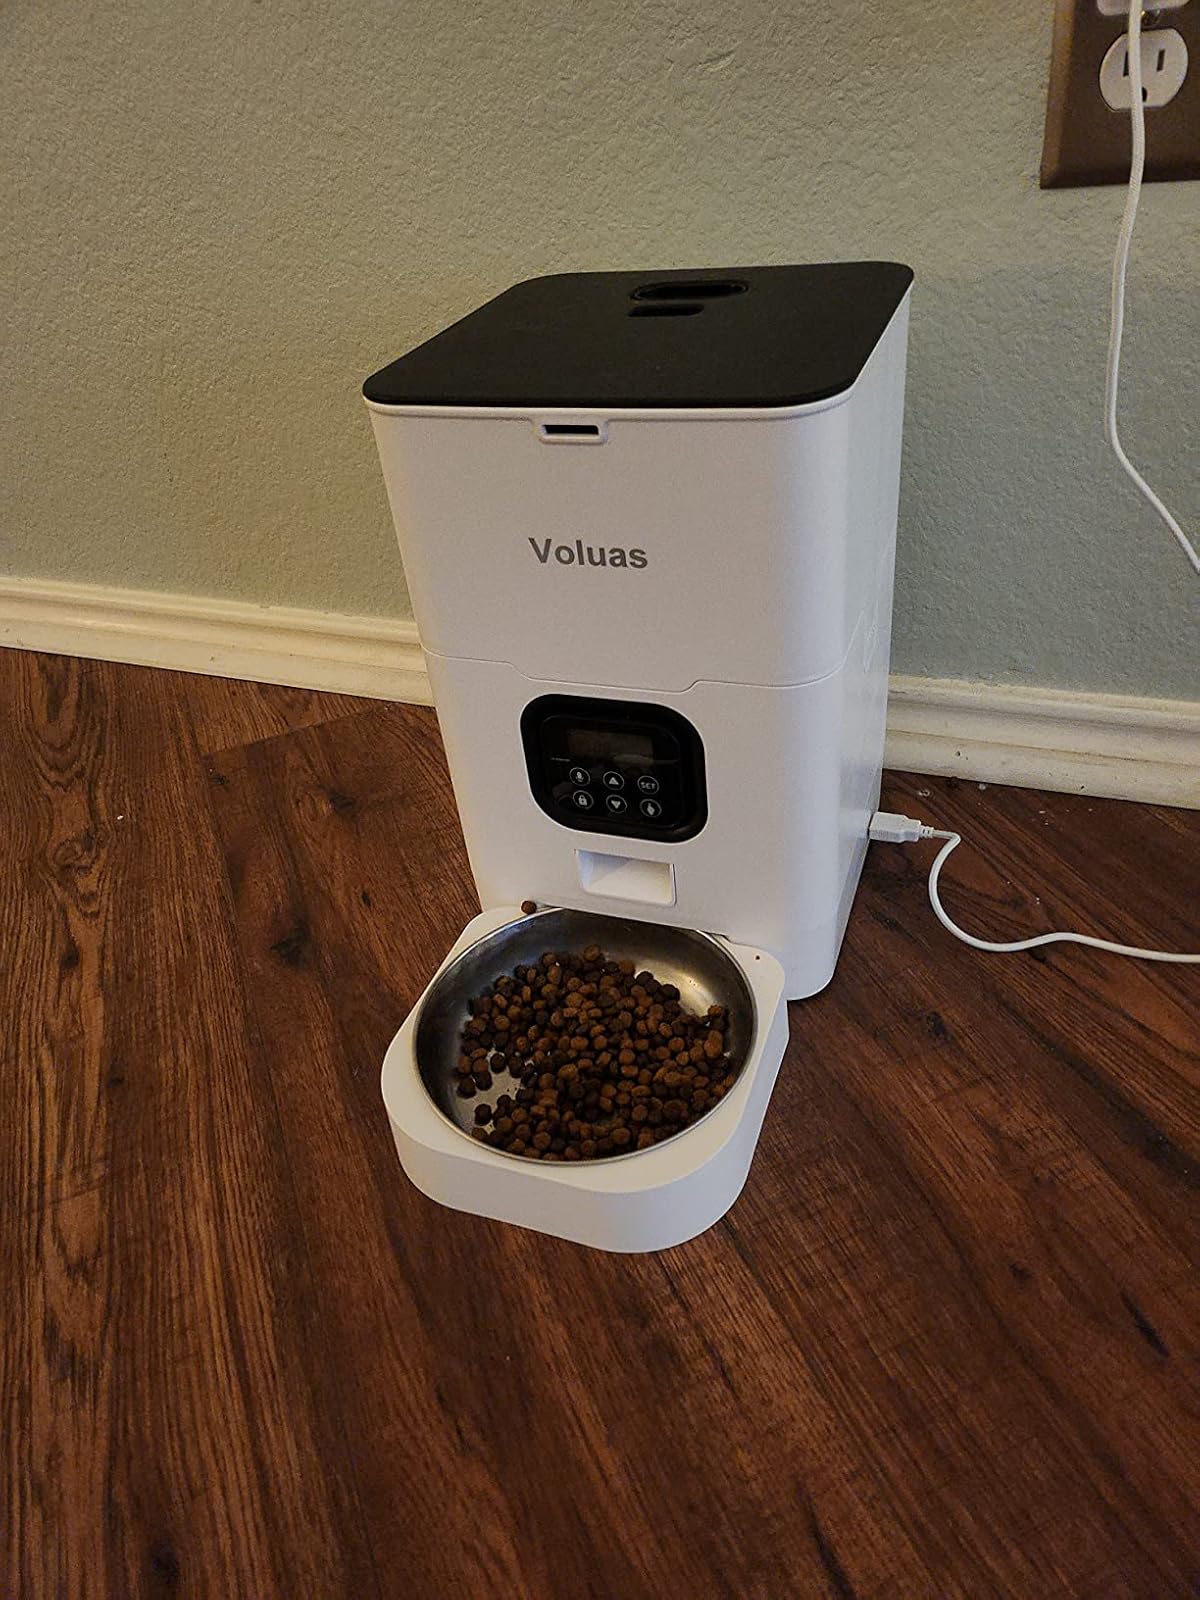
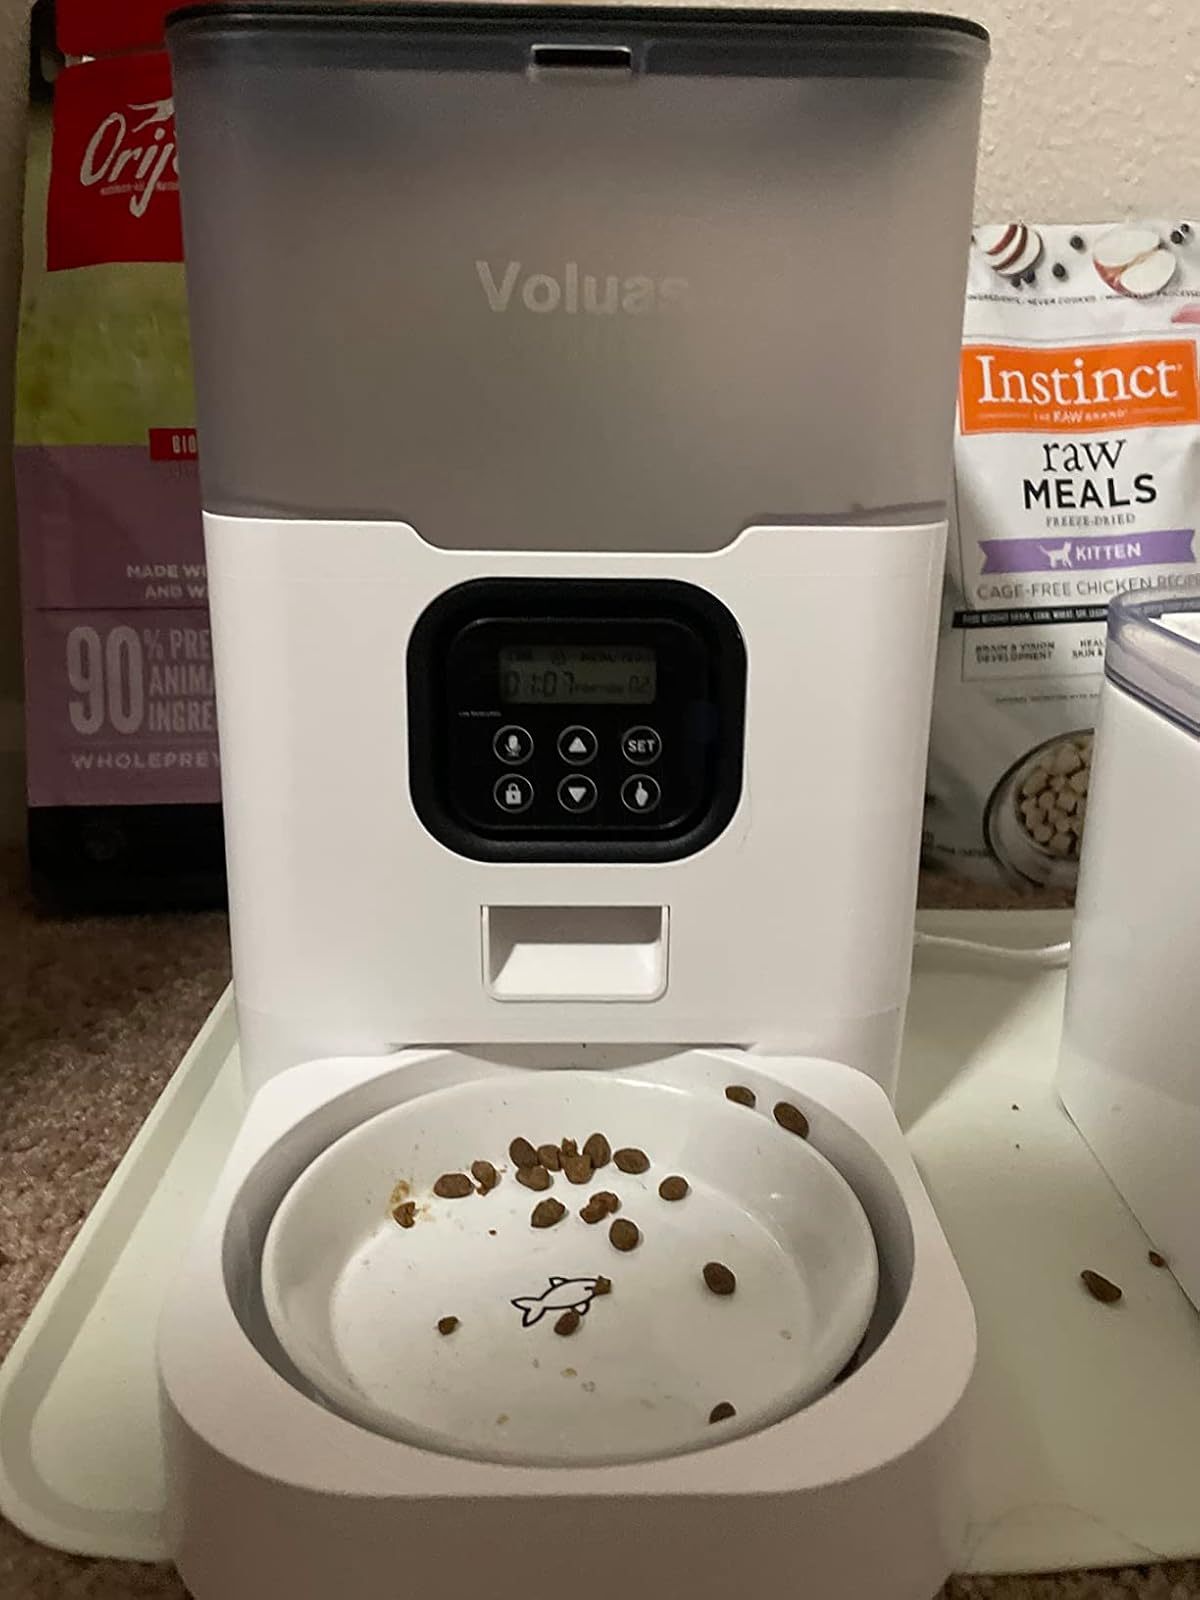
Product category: items_feeder
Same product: no